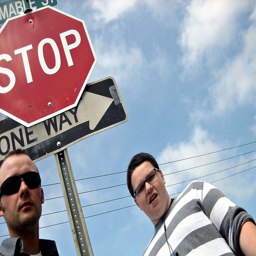
A stop sign is next to a one way sign.
Two persons are standin.g under a street sign board
Two young men are standing near a stop sign.
Two men stand in front of a stop sign
two people standing near a street sign